Jordan Pickford

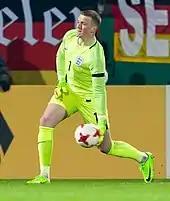
Pickford playing for England U21 in 2017

Pickford has represented the England international team at every level from under-16s to under-21s. In October 2009, he made his England U16 debut against Wales U16. In 2011, Pickford represented England at the 2011 FIFA U-17 World Cup. In a game versus Canada, Pickford allowed an 86th-minute goal, from a downfield kick by Canadian goalkeeper Quillan Roberts which tied the game in a 2–2 draw. This remains as the only goal scored by a goalkeeper in a FIFA finals to date from open play.